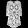
Label: Dress